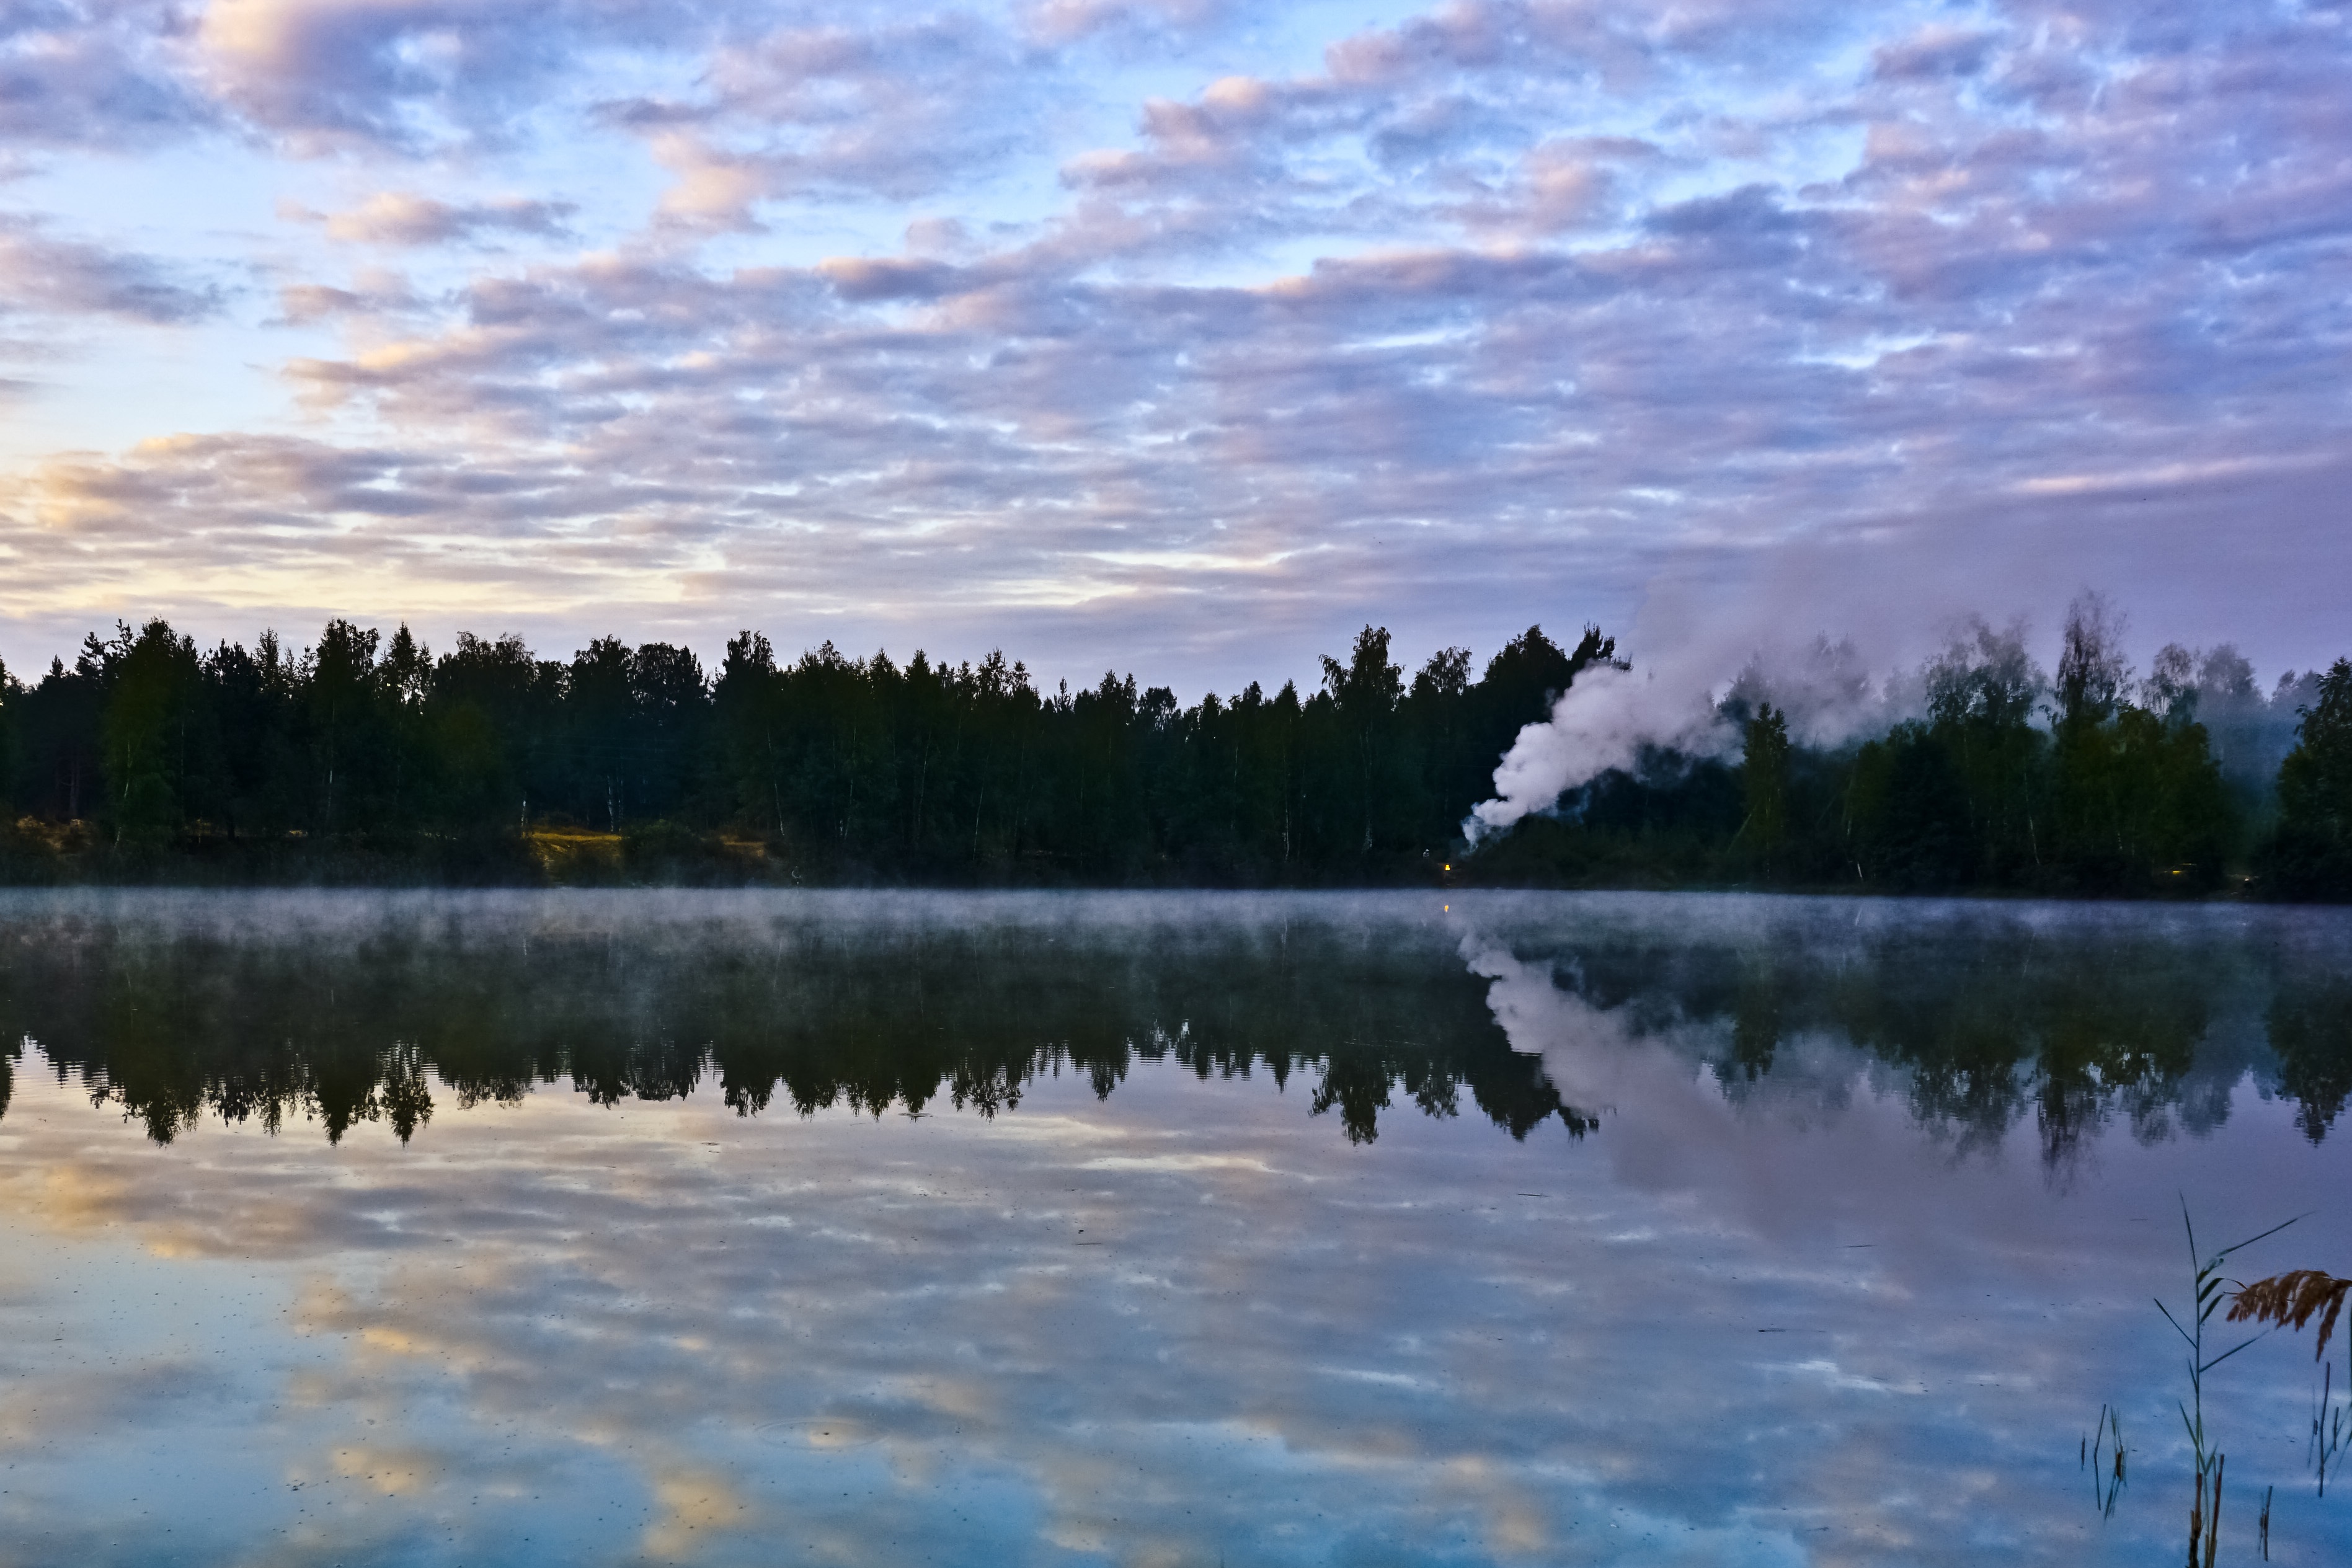
landscape, tree, marsh, wilderness, mountain, cloud, sky, morning, lake, dawn, river, dusk, pond, evening, reflection, reservoir, body of water, wetland, habitat, loch, natural environment, atmospheric phenomenon